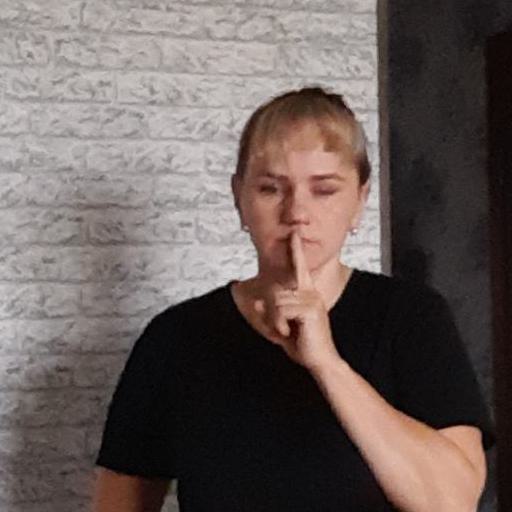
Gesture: mute